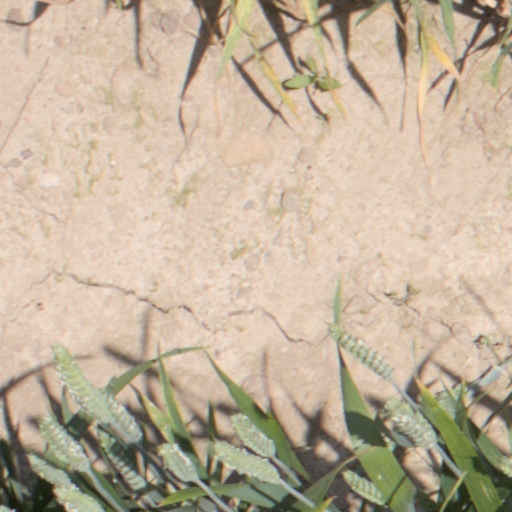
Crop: wheat